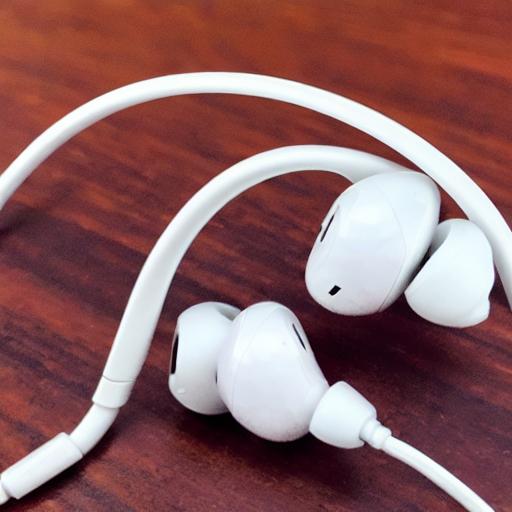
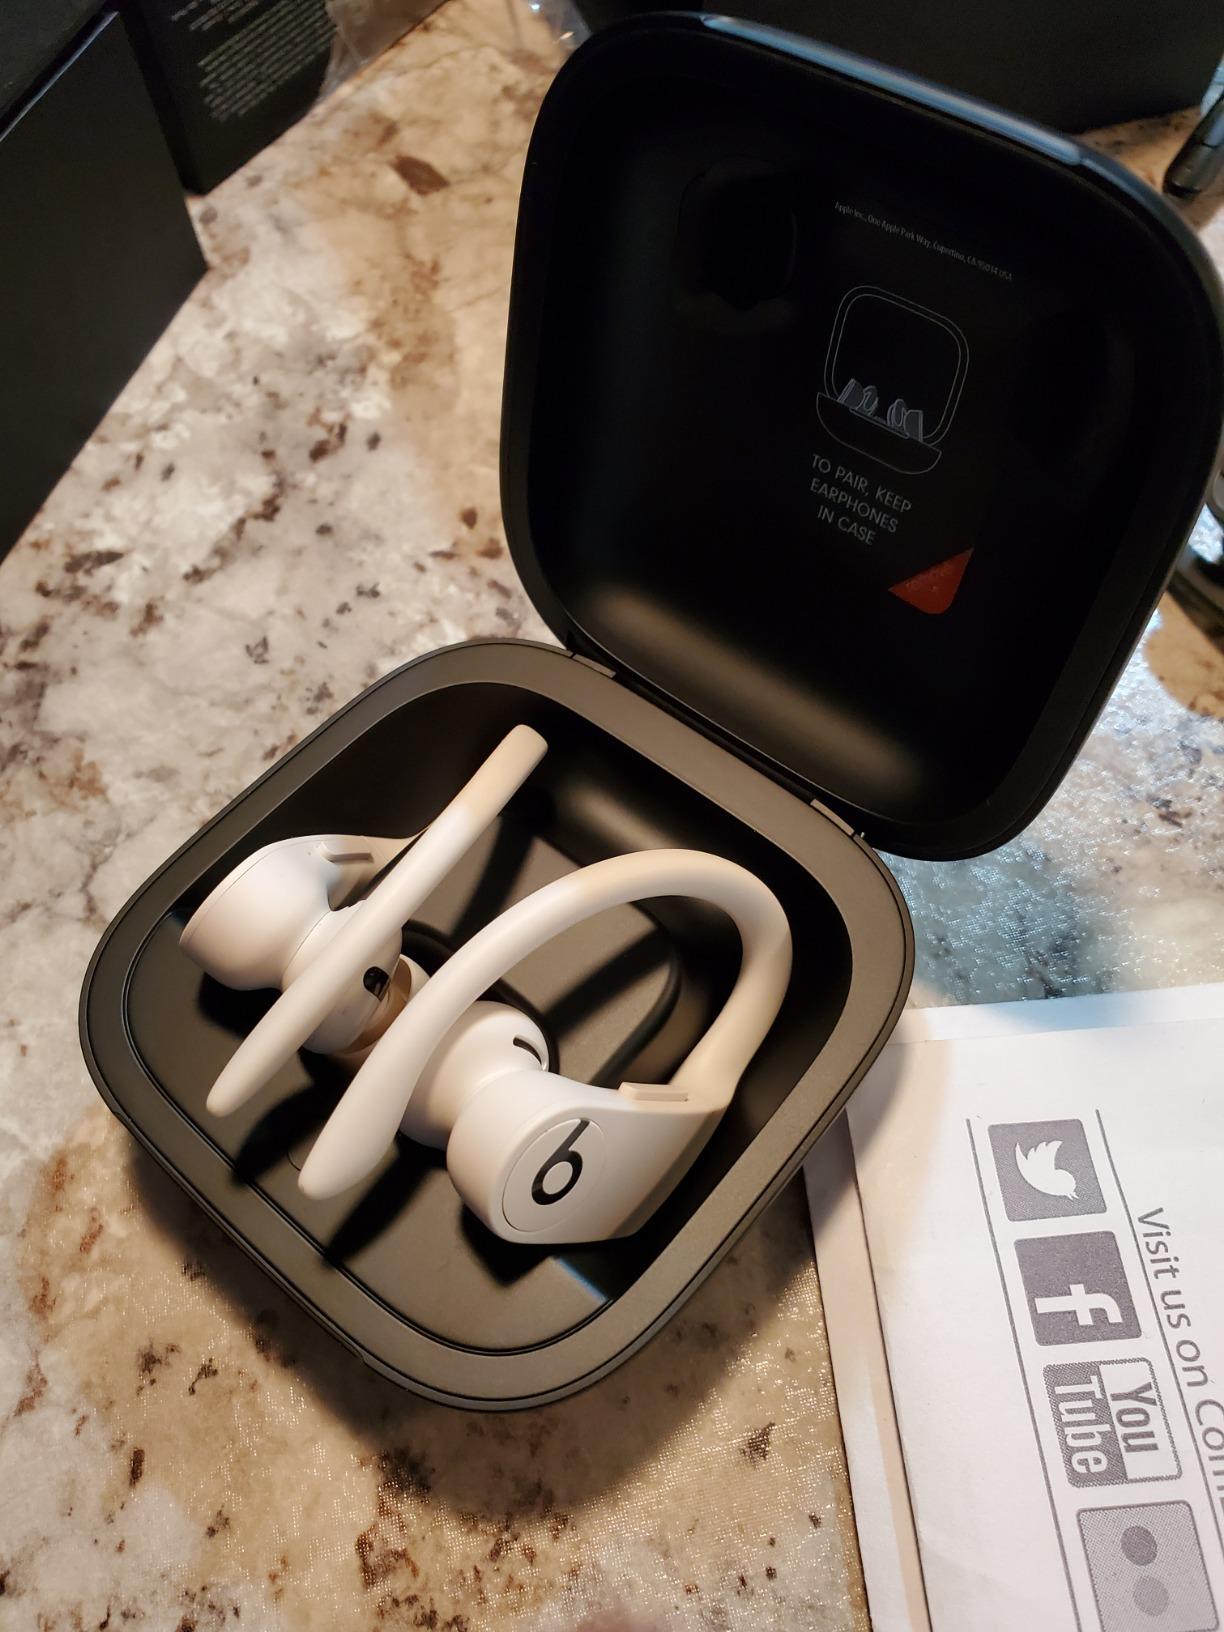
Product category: earbuds
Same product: no